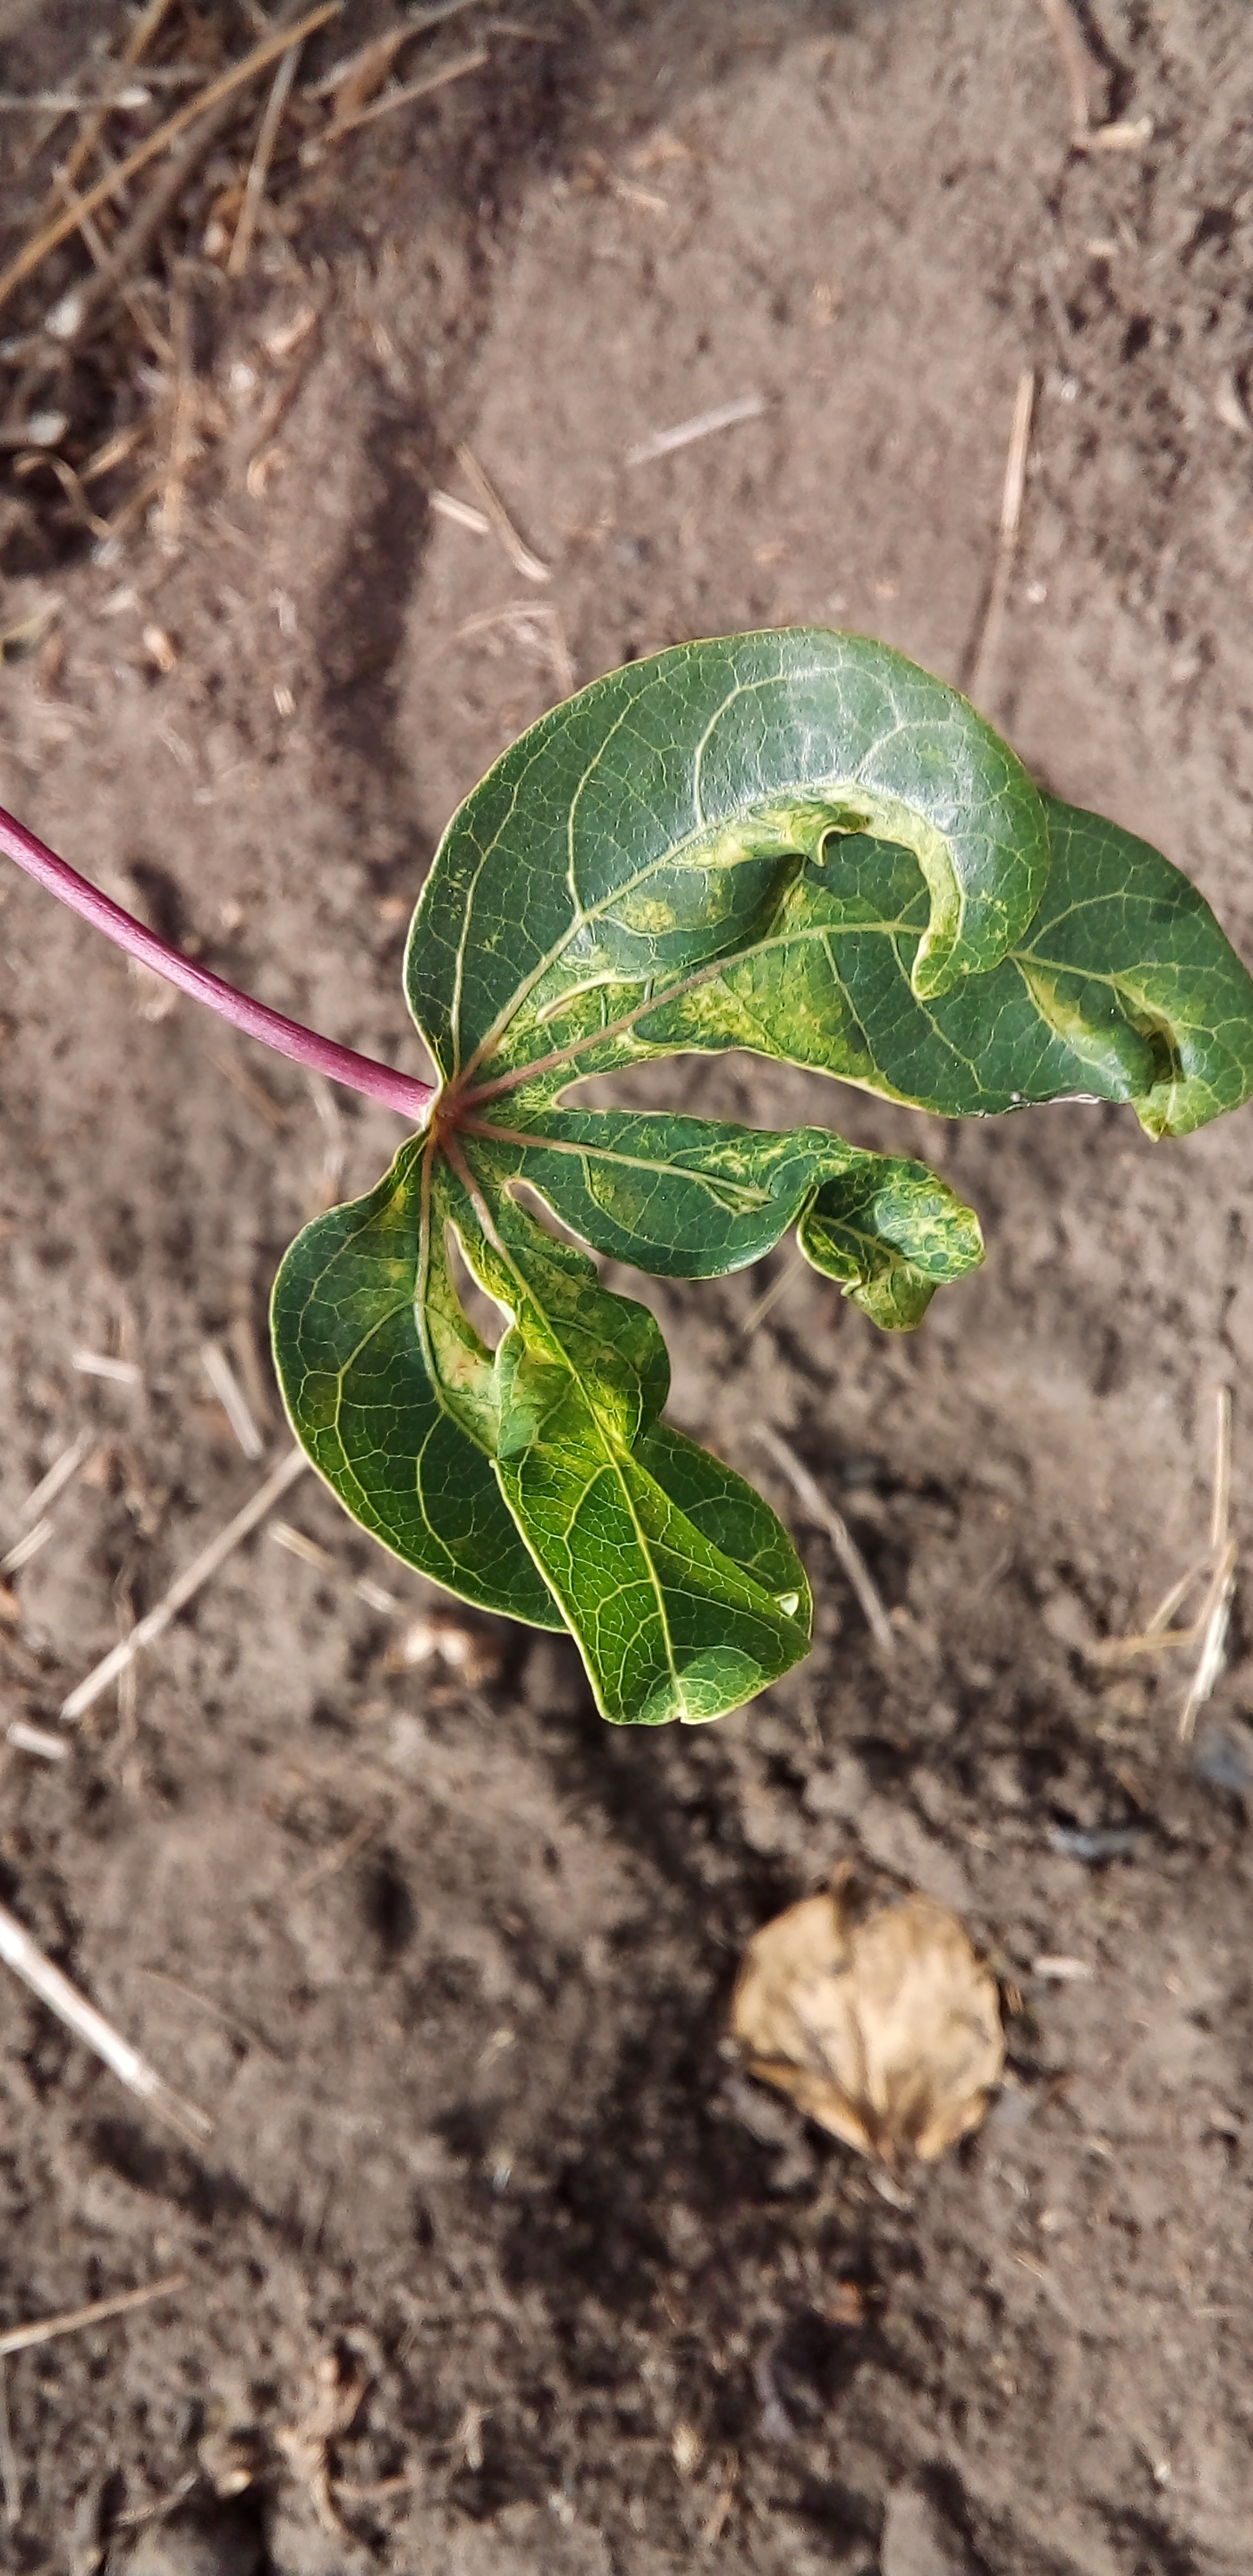
Label: cassava mosaic disease (cmd)